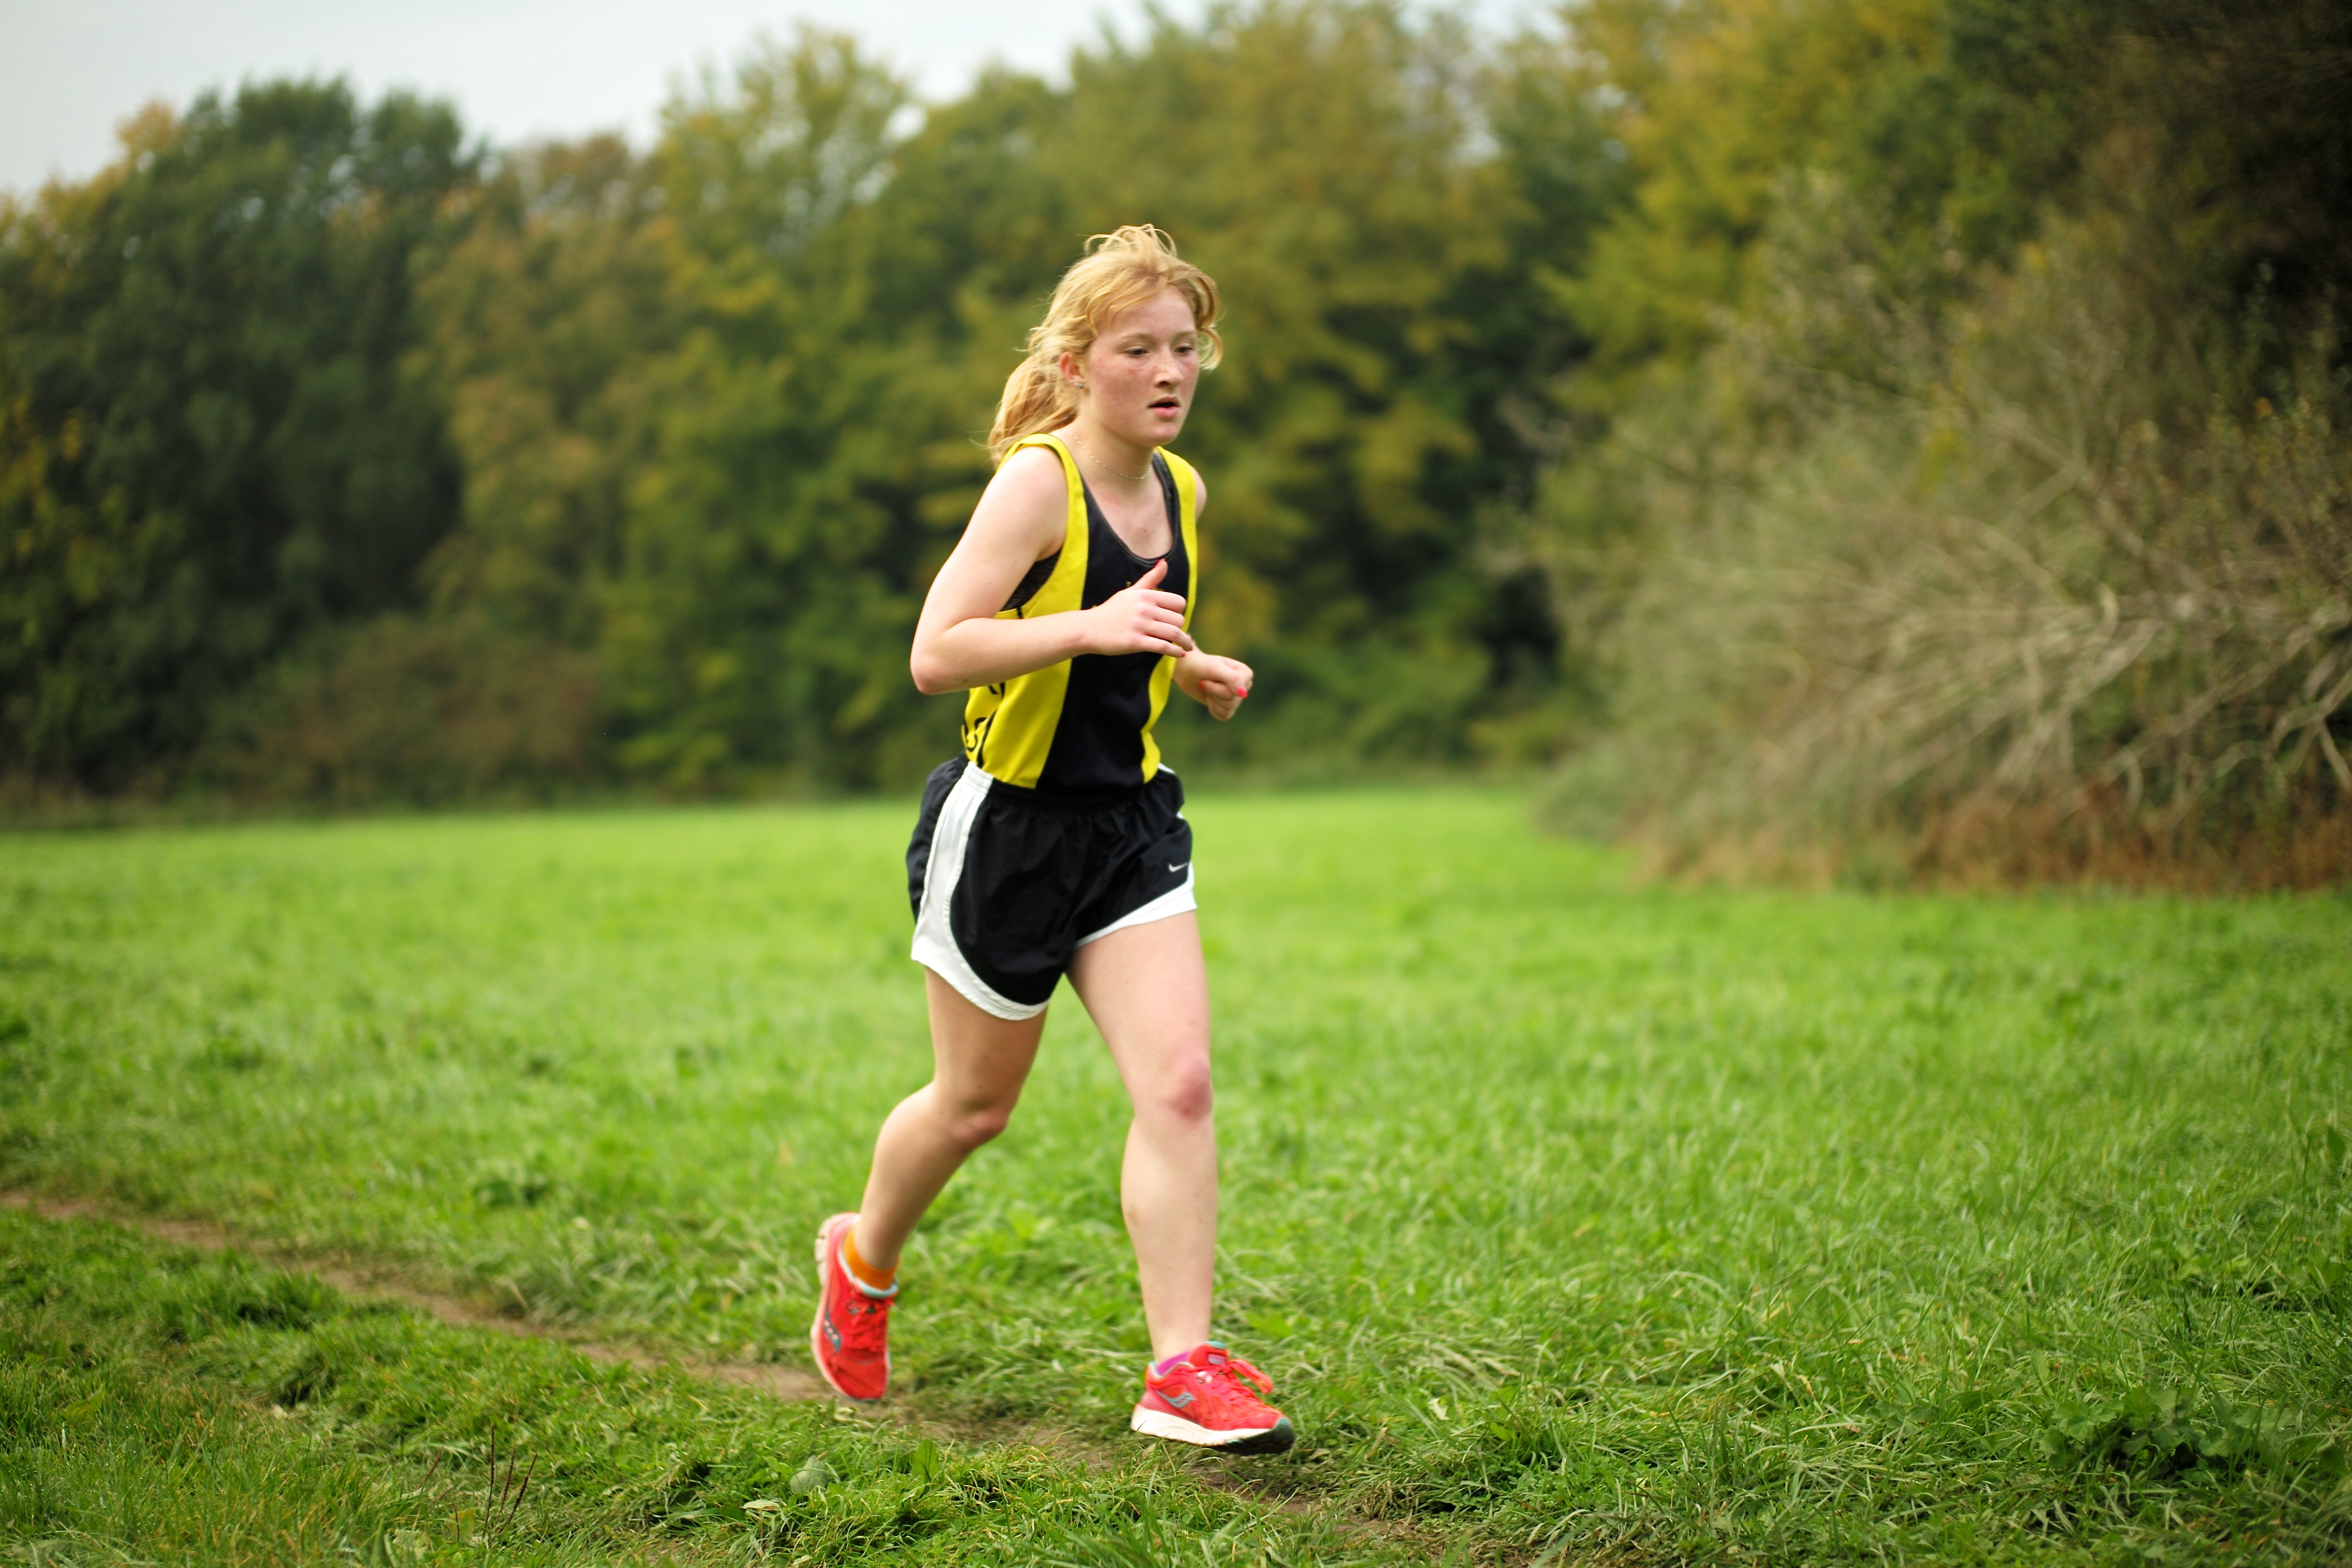
forest, person, girl, sport, meadow, boy, running, run, recreation, europe, high, park, jogging, runner, ash, crosscountry, race, competition, woods, holland, amsterdam, netherlands, m, sports, 50, school, runners, endurance, junior, leica, 240, summilux, varsity, athletics, meet, xc, isa, amsterdamsebos, physical exercise, outdoor recreation, human action, endurance sports, ultramarathon, cross country running